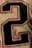
Number: 2